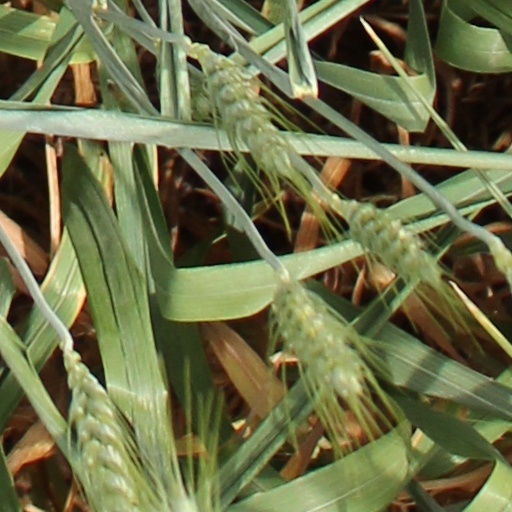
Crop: wheat